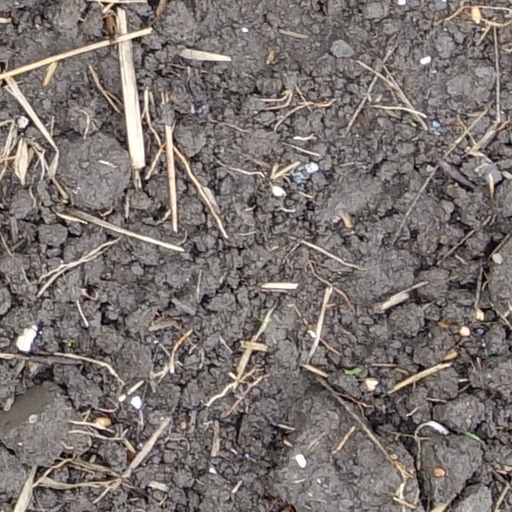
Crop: wheat